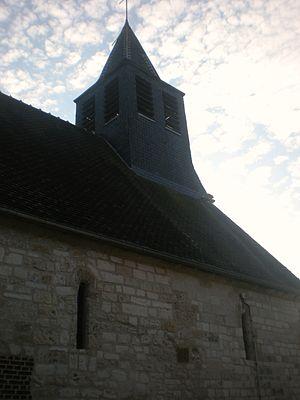
façade nord de l'église saint-aubin